Courtney Williams

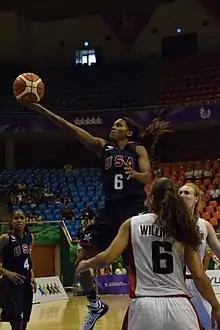
Williams in the World University gold medal game against Canada

Williams was selected as the eighth overall pick by the Phoenix Mercury in the 2016 WNBA draft. She was surprised by the selection since she didn't have many pre draft discussions with the Mercury. Williams has identified Diana Taurasi as a player who “I look up to and who I compare my mentality to”, and now she will be playing on the same team as Taurasi. After appearing in a handful of games for the Mercury, Williams was traded to the Connecticut Sun on June 26, 2016.